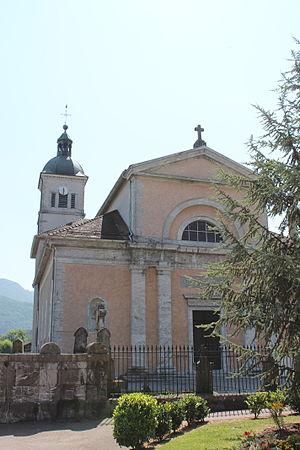
Église Saint-Maurice de Doussard
Doussard est une commune française située dans le sud du département de la Haute-Savoie, en région Auvergne-Rhône-Alpes. Membre de la communauté de communes des Sources du Lac d'Annecy, la commune comptait 3 592 habitants en 2017 dans ses neuf hameaux. Le village se situe sur la rive ouest du lac d'Annecy au début de la vallée de Faverges, en amont de la cluse d'Annecy. La commune est membre du parc naturel régional du Massif des Bauges.
L'église Saint-Maurice de Doussard est une église catholique située dans le département de la Haute-Savoie, sur la commune de Doussard. De style néo-classique sarde, elle est dédiée au saint martyr Maurice d'Agaune. Elle appartient à la paroisse de Saint-Joseph en pays de Faverges.